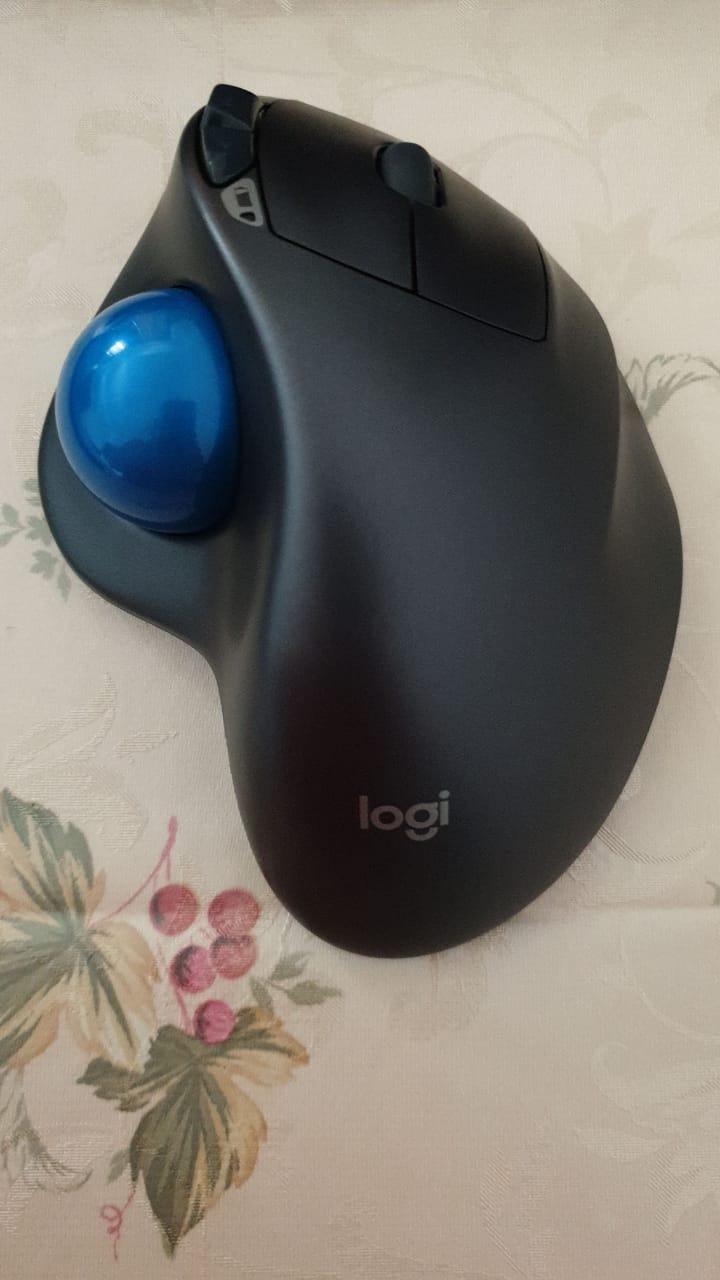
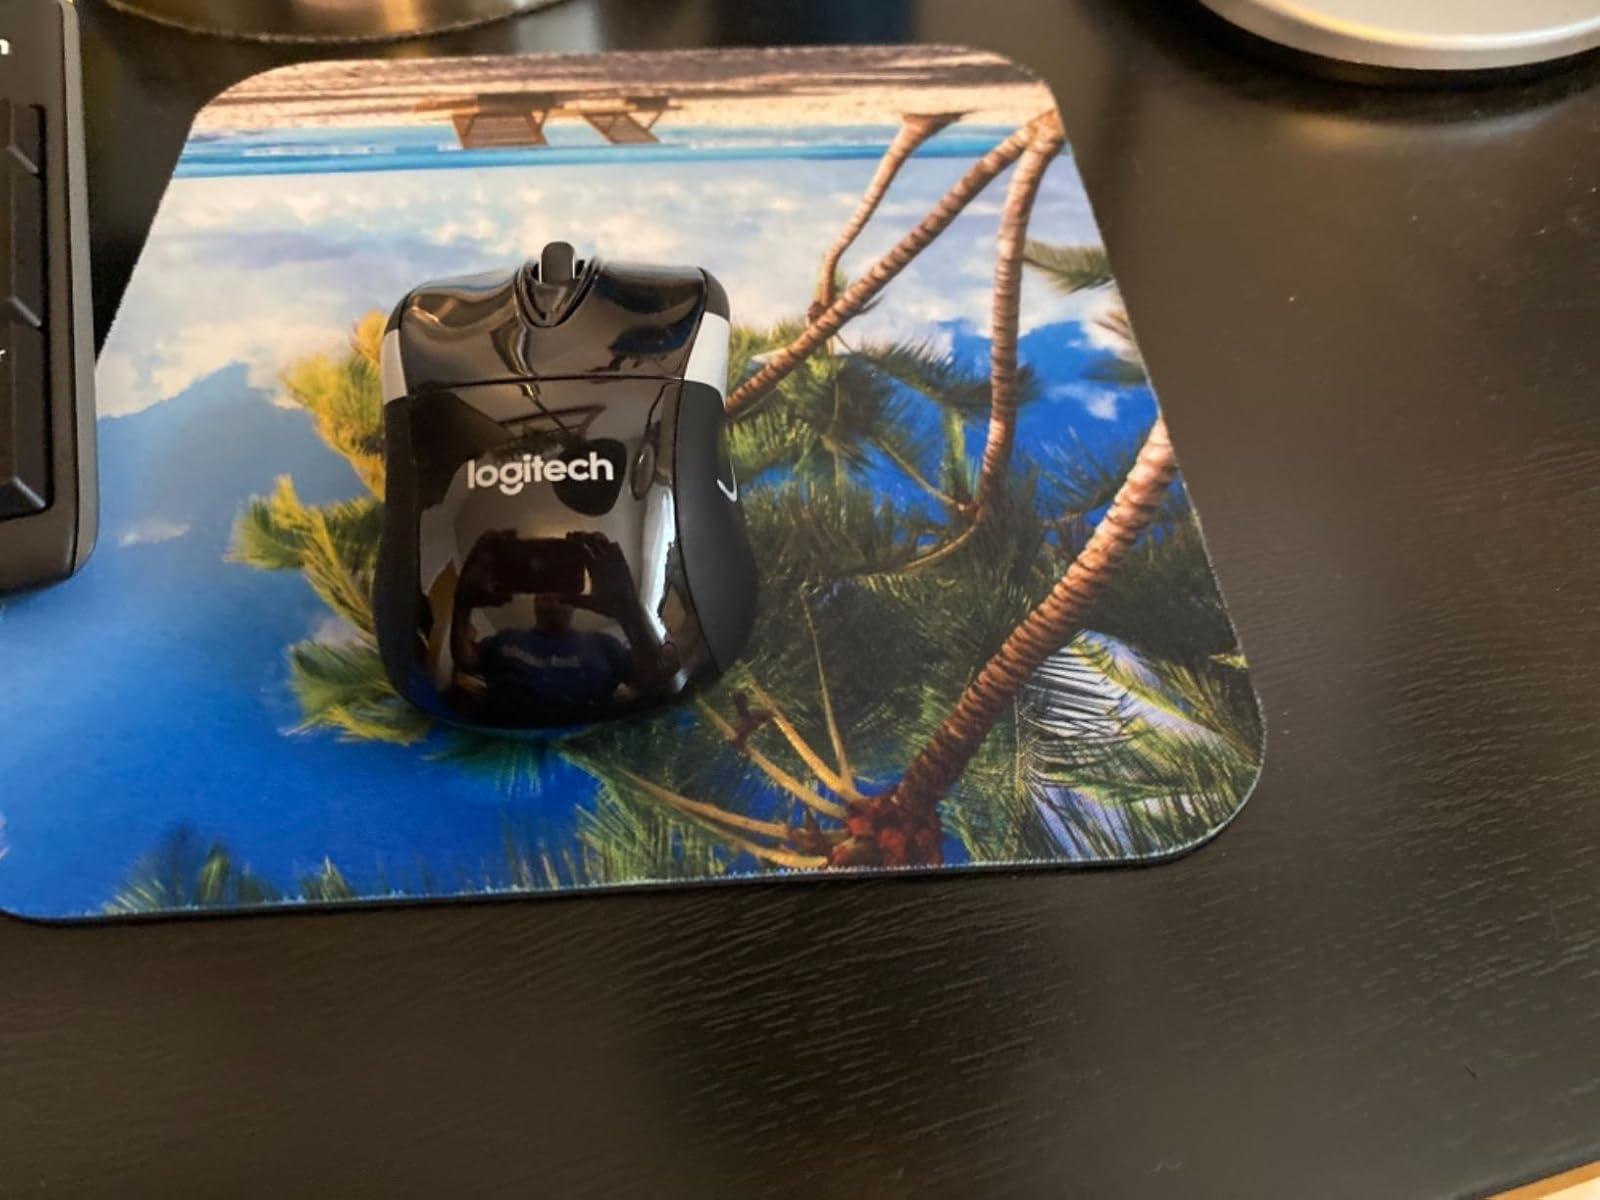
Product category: mouse
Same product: no